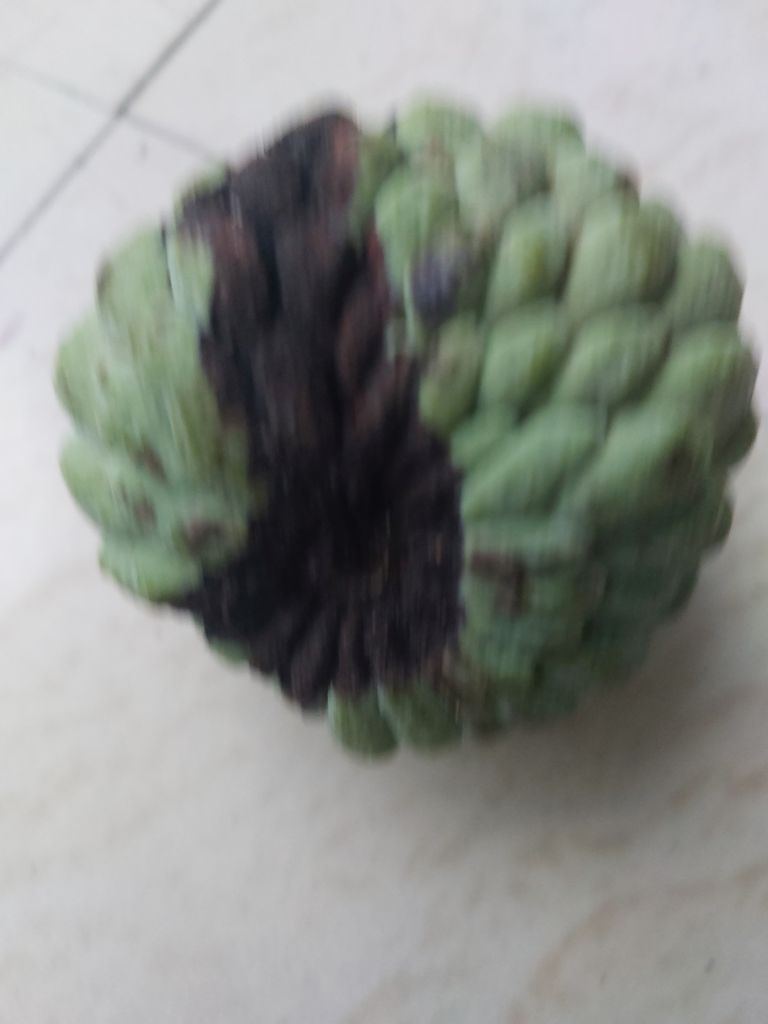
Disease label: Diplodia Rot